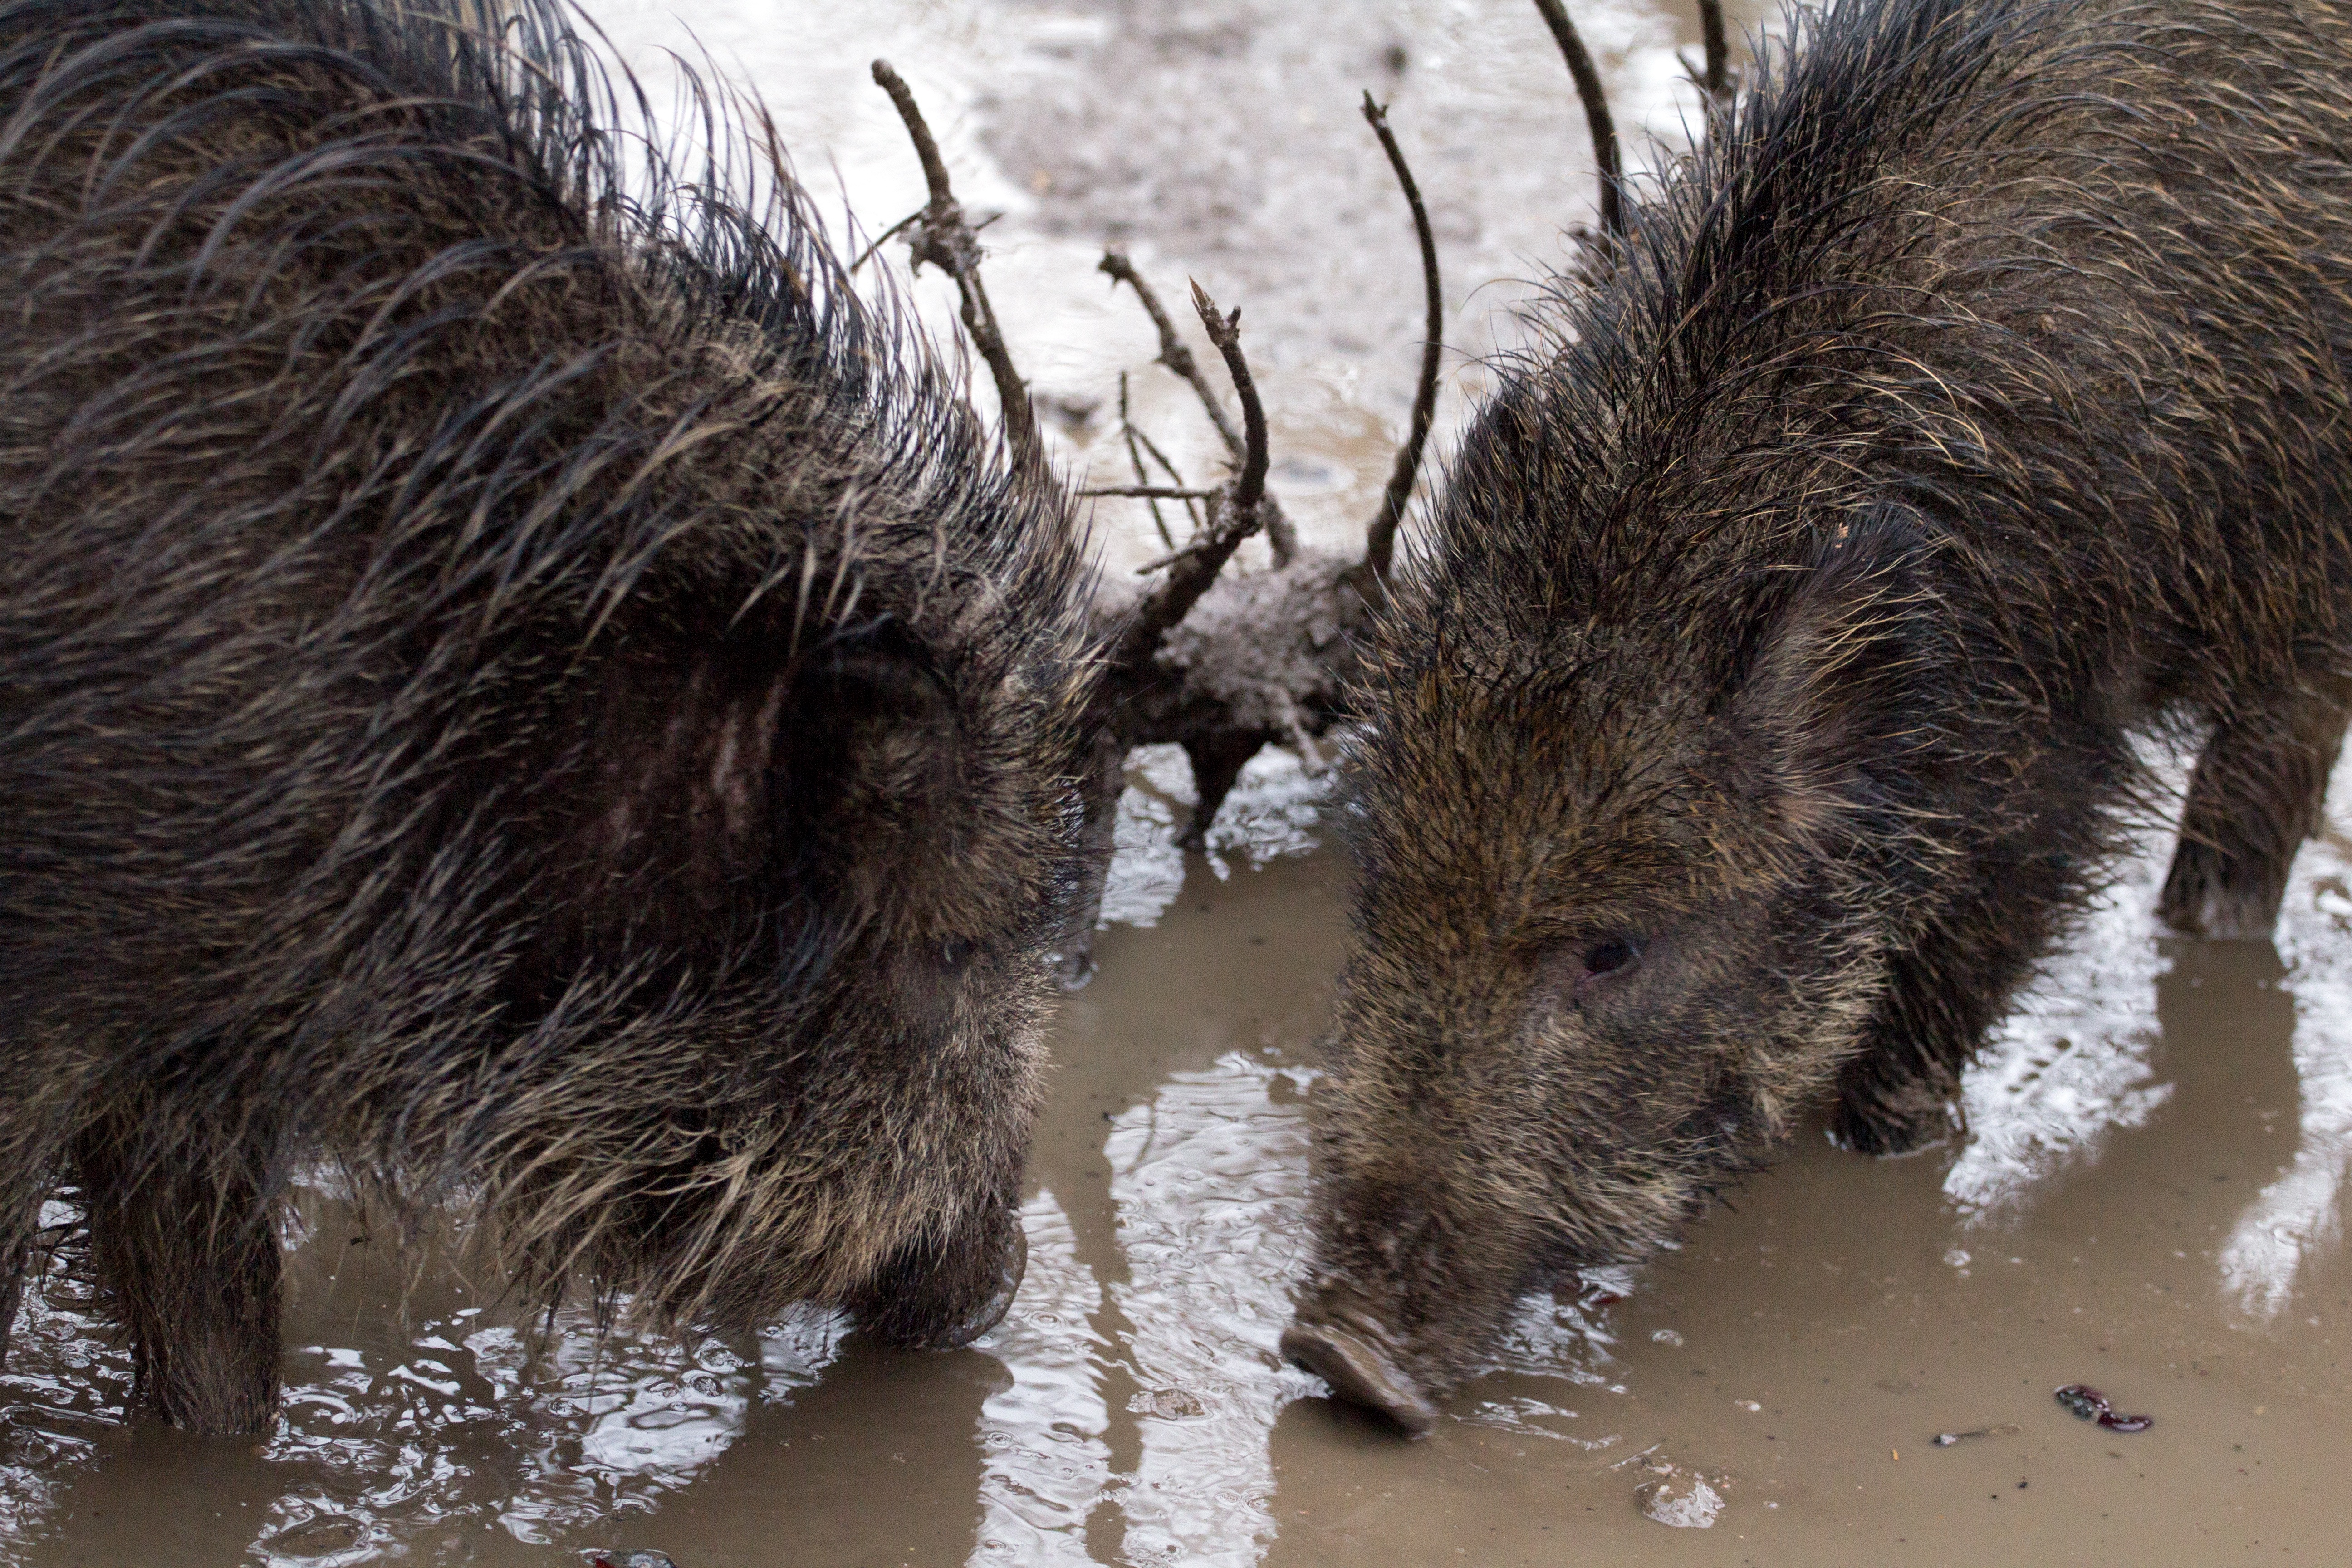
forest, wildlife, wild, mammal, fauna, vertebrate, pig, wild boar, wild boars, domestic pig, pig like mammal, peccary